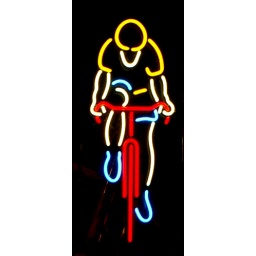
Ranj, I saw this neon sign in the window of a bike repair shop and immediately thought of you.